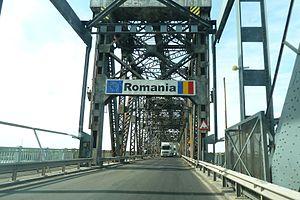
Cette liste de ponts de Roumanie présente les ponts remarquables de Roumanie, tant par leurs caractéristiques dimensionnelles, que par leur intérêt architectural ou historique.